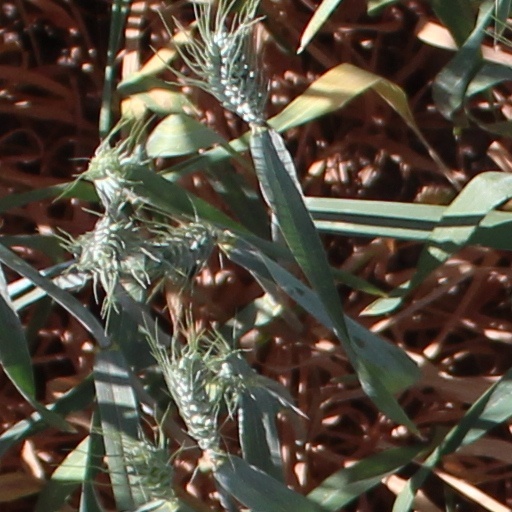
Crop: wheat